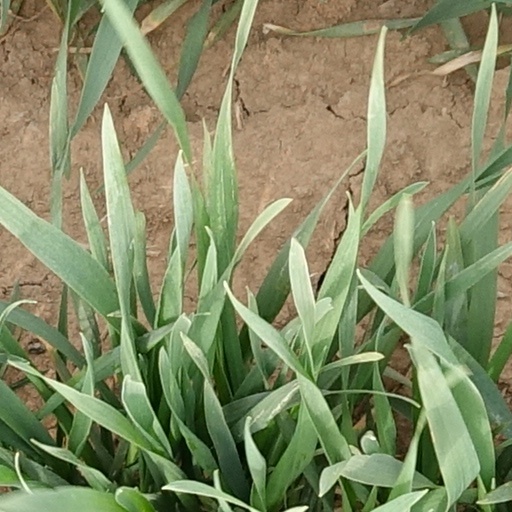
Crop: wheat